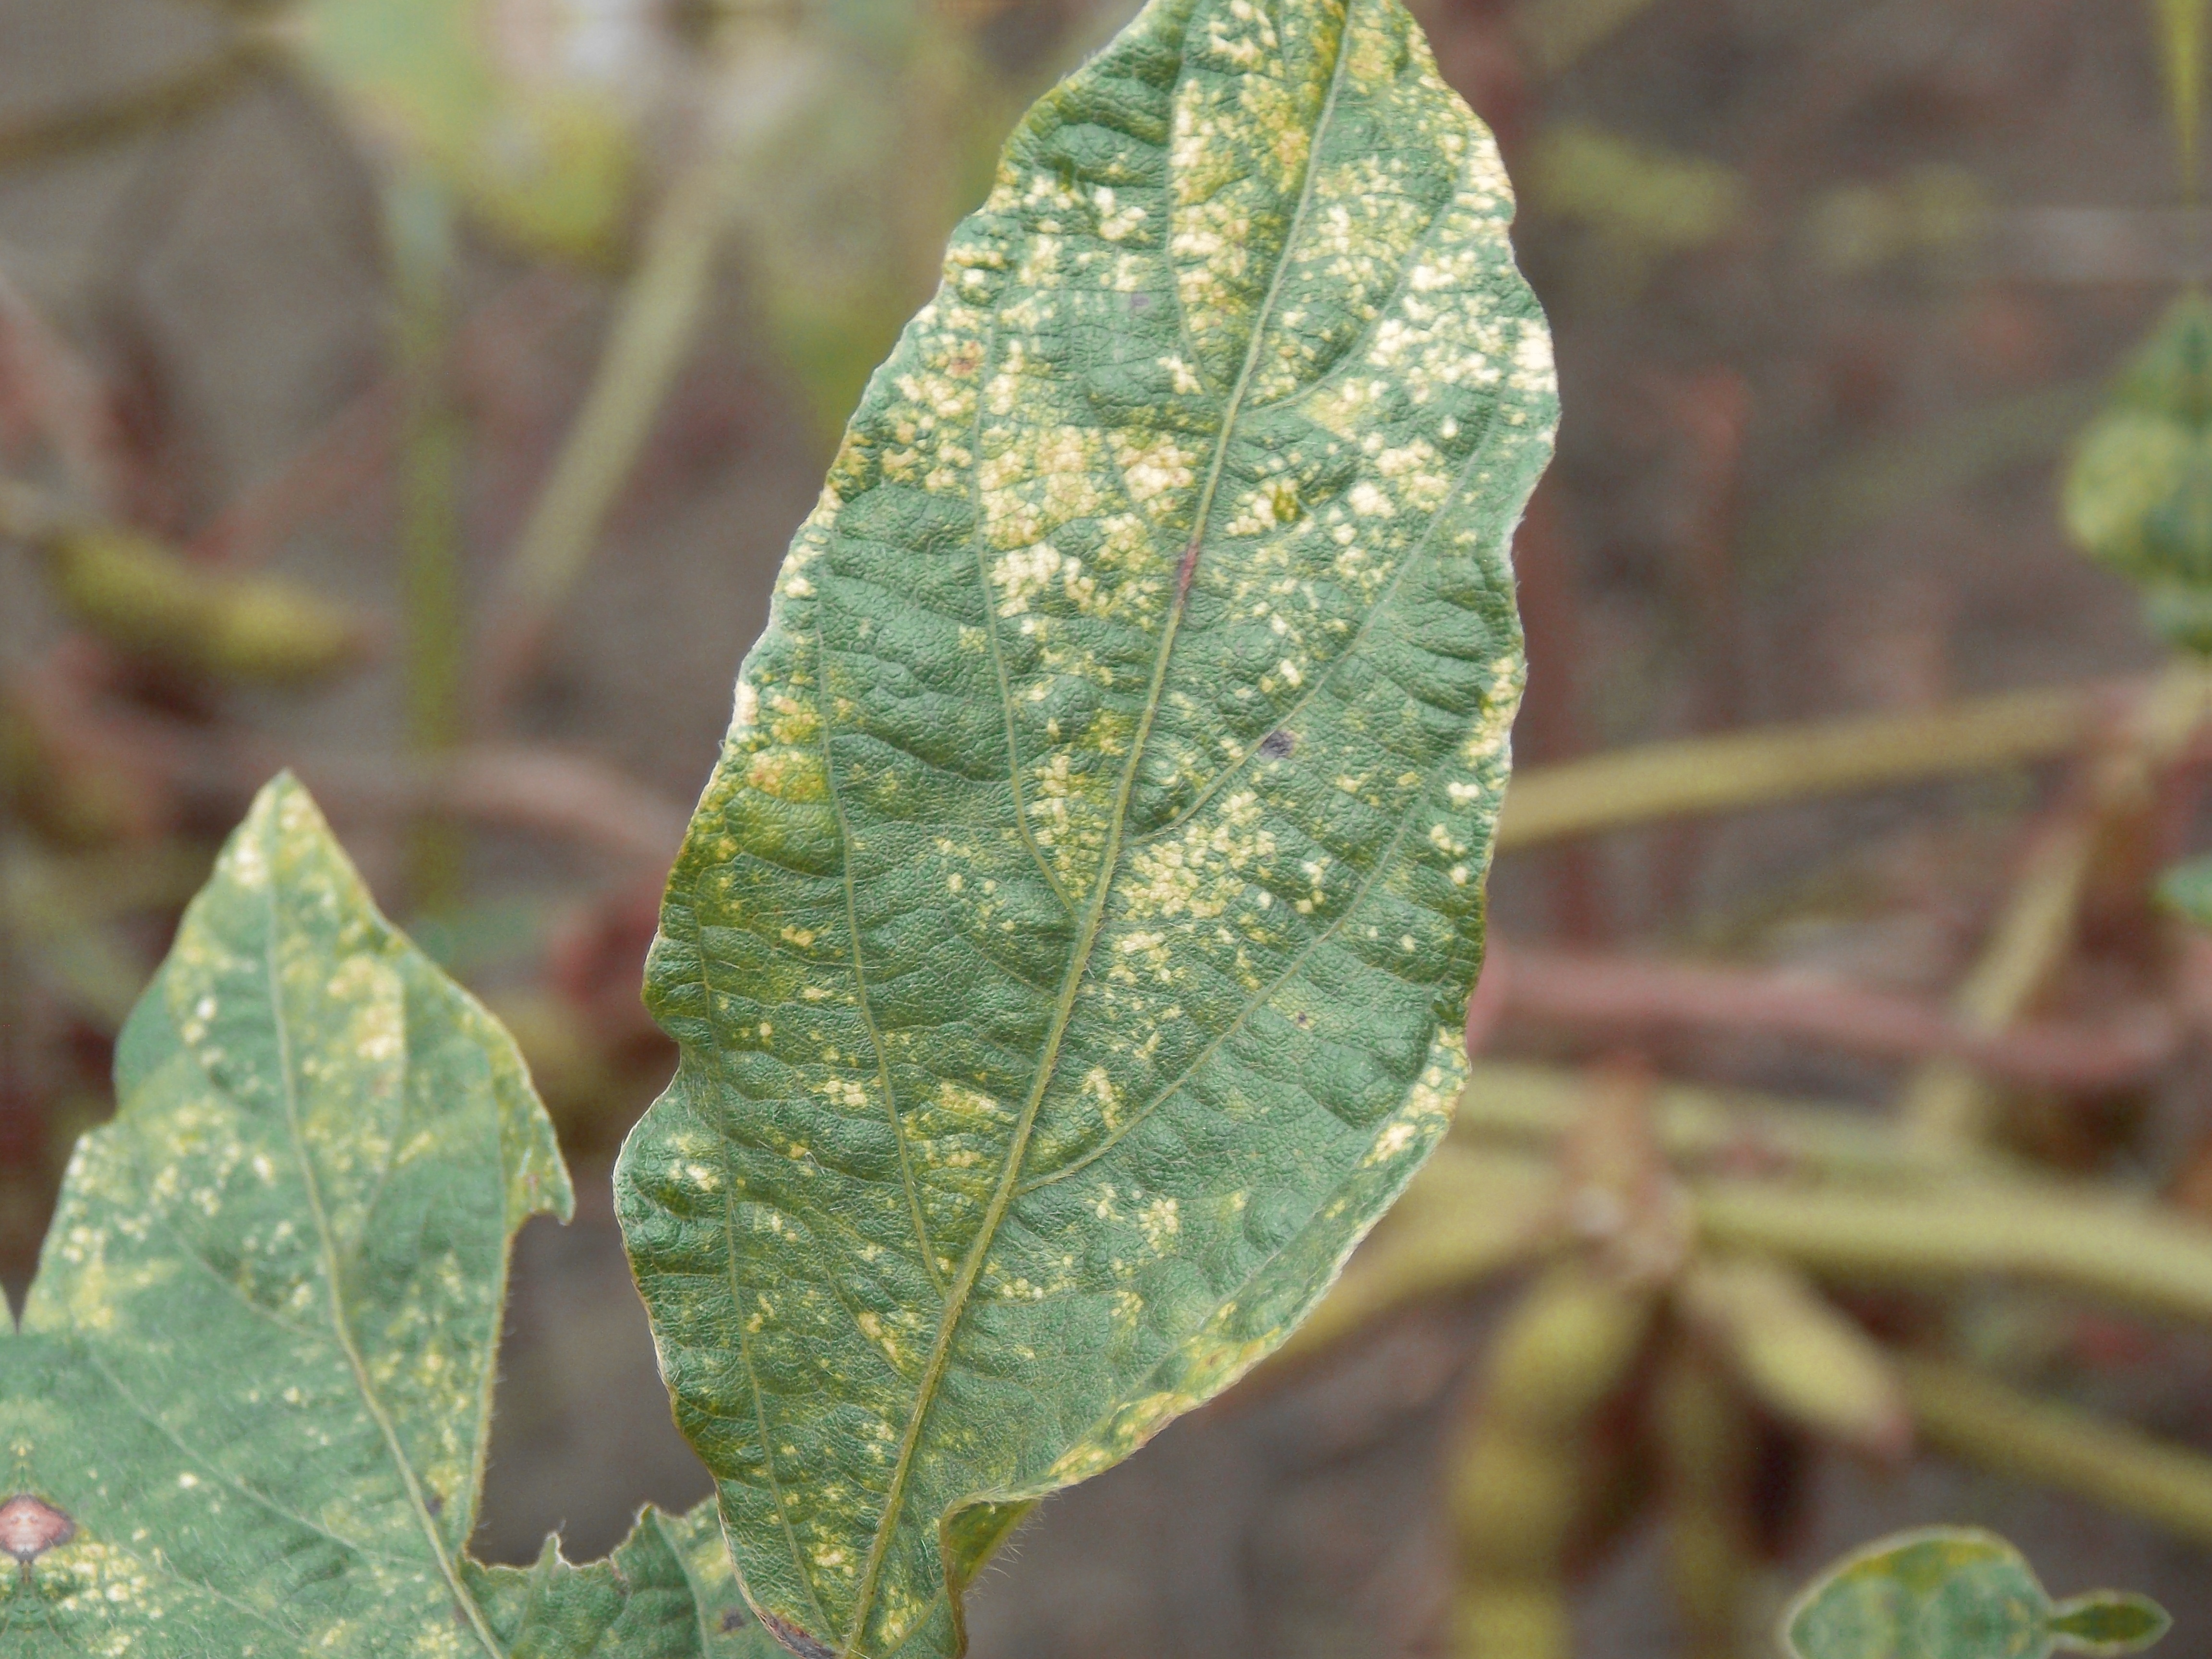
Label: Disease